Mormyrops

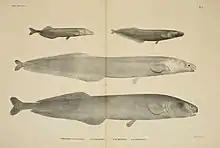
"M. engystoma" (top left), "M. microstoma" (top right), "M. attenuatus" (middle), "M. sirenoides" (bottom)

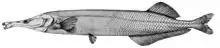
Two long-nosed species, "M. zanclirostris" (shown) and "M. boulengeri", are sometimes placed in their own genus "Oxymormyrus" instead

According to FishBase, there are currently 21 recognized species in this genus.